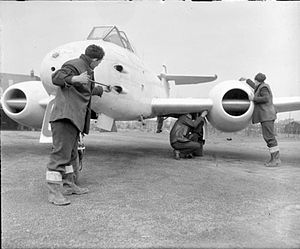
Gloster Meteor / Operationel historie / Anden verdenskrig
Jordpersonale servicerer en Meteor fra 616. eskadrille på Melsbroek, Belgien, 1945. Bemærk den hvide bemaling.
"Gloster Meteor var den første britiske jetjager, og de Allieredes eneste operationelle jetfly under 2.verdenskrig. Udviklingen af Meteor var i høj grad en følge af den revolutionerende turbojetmotor, der blev udviklet af Sir Frank Whittle og hans firma, Power Jets Ltd. Med øgenavnet ""kødkassen"" var Meteor ikke et aerodynamisk sofistikeret fly, men viste sig i kamp at være en vellykket jager. Glosters civile Meteor F.4 demonstrationsfly G-AIDC fra 1946 var det første civilt registrerede jetfly i verden.